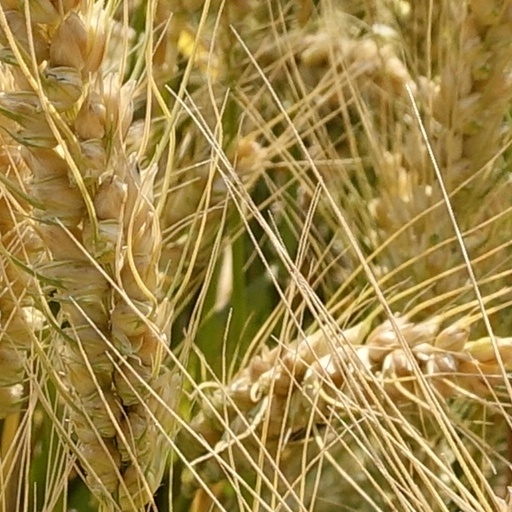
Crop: wheat